Umberto Orsini

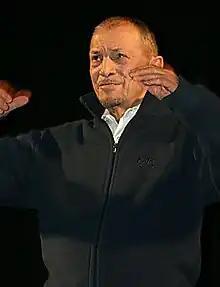
Orsini in March 2008

Umberto Orsini (born 2 April 1934) is an Italian actor. He achieved prominence as a stage actor in Luchino Visconti's company, before becoming known to general audiences for his roles in RAI television dramas. He won the Nastro d'Argento for Best Supporting Actor for his performance in Visconti's "The Damned" (1969), and was nominated for the David di Donatello for Best Supporting Actor for his role in "The Early Bird Catches the Worm" (2008).